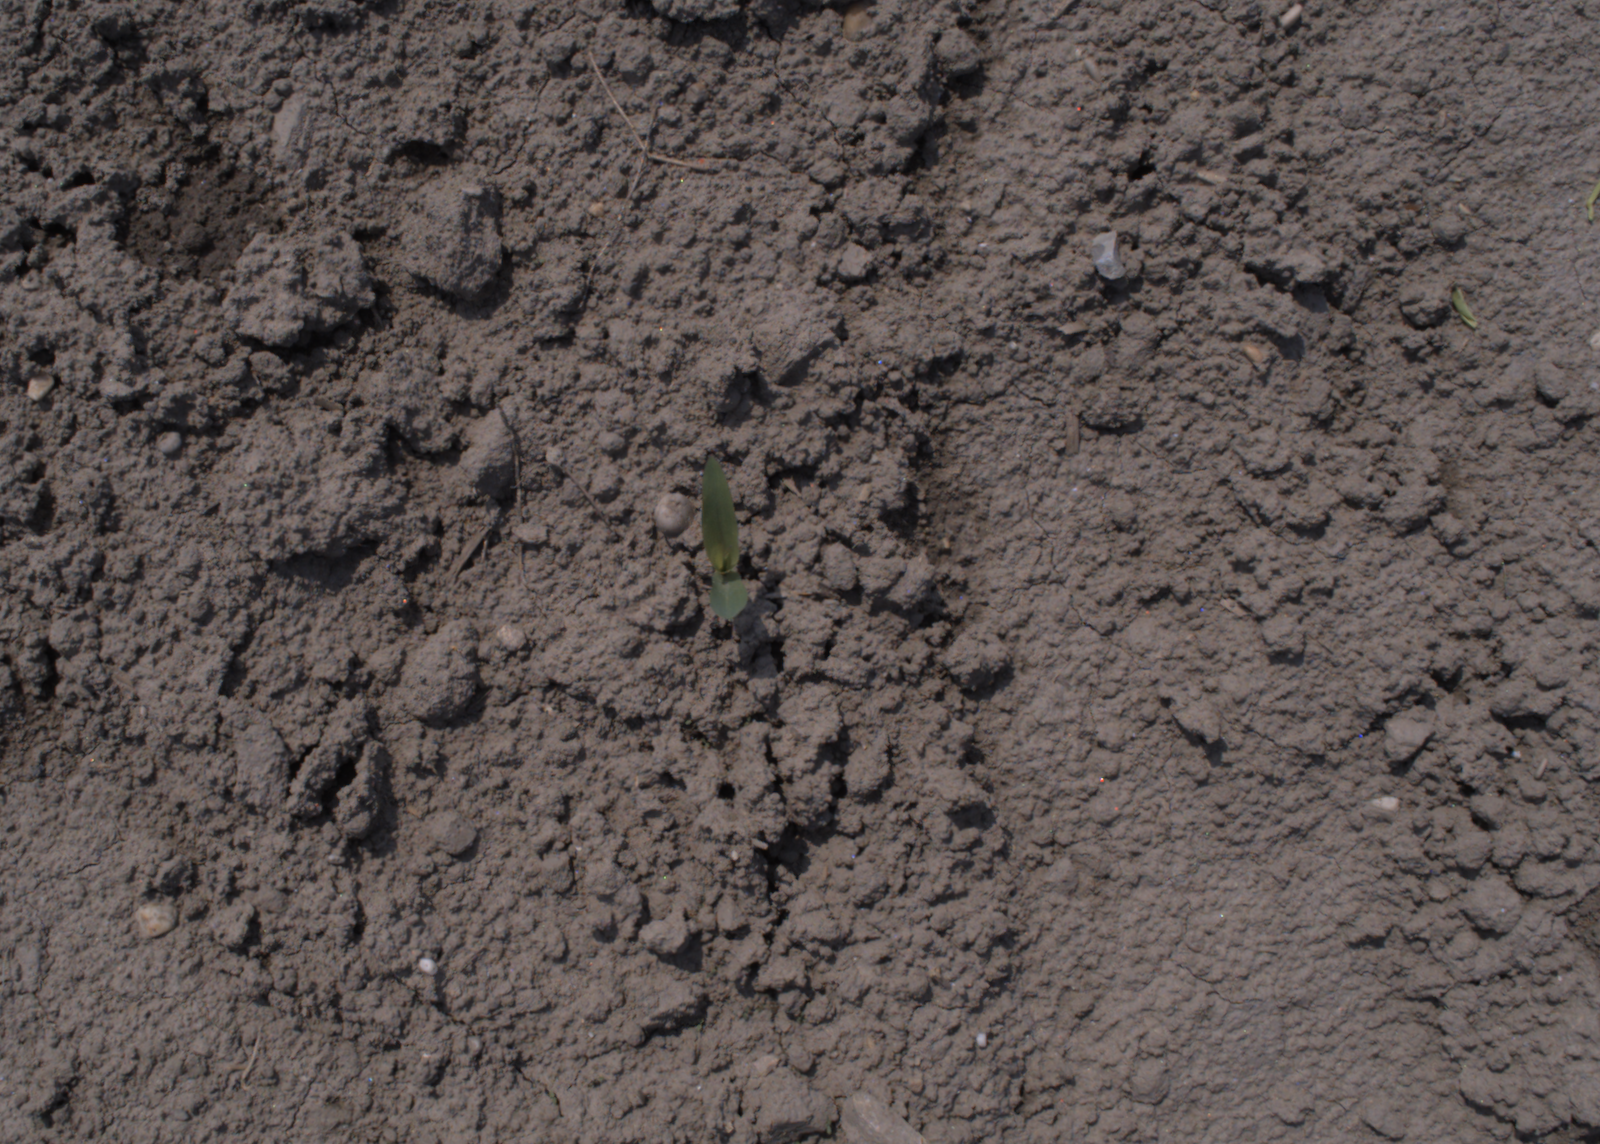
Capture date: 06.08.2020 12:48:05
Weather: sunny
Wind: medium
Seeding date: 21.07.2020
Plant canopy height (mm): 890